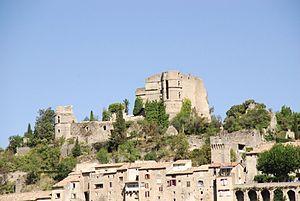
Château de Montbrun est le nom porté par plusieurs châteaux français :
La famille du Puy-Montbrun ou Dupuy-Montbrun, originaire du Dauphiné, est une ancienne famille noble d'extraction chevaleresque dont la filiation suivie remonte à 1267 et qui s'est éteinte en 1871. Elle portait le nom « du Puy » et possédait la seigneurie de Montbrun dans la Drôme, d'où le patronyme « du Puy-Montbrun ».
Charles du Puy-Montbrun, né en 1530 et mort en 1575, gentilhomme du Dauphiné, est un capitaine huguenot des guerres de religion et le chef des protestants du Dauphiné avant le duc de Lesdiguières.